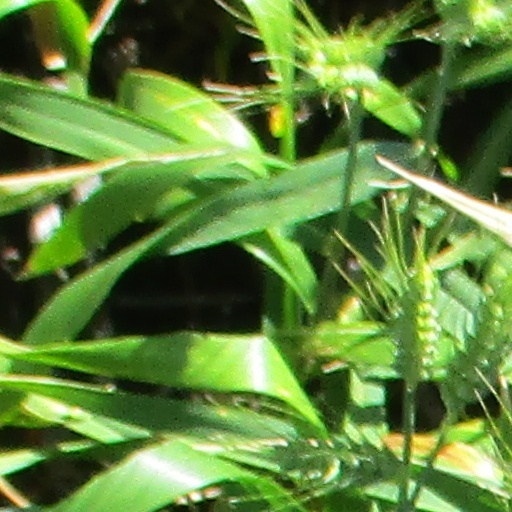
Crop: wheat